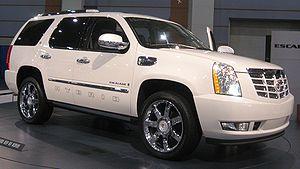
Le Cadillac Escalade est un véhicule appartenant à la catégorie des SUV vendu par la marque de luxe de General Motors, Cadillac. C'est le premier véhicule de la marque Cadillac sur le marché des véhicules de loisirs. L'Escalade a été présenté en 1998, en réponse aux concurrents allemands et japonais, et au Lincoln Navigator de la marque Ford, sorti la même année. L'Escalade de base est construit à Arlington au Texas.